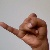
The image shows a hand gesture representing the letter 'J' in Indian Sign Language.